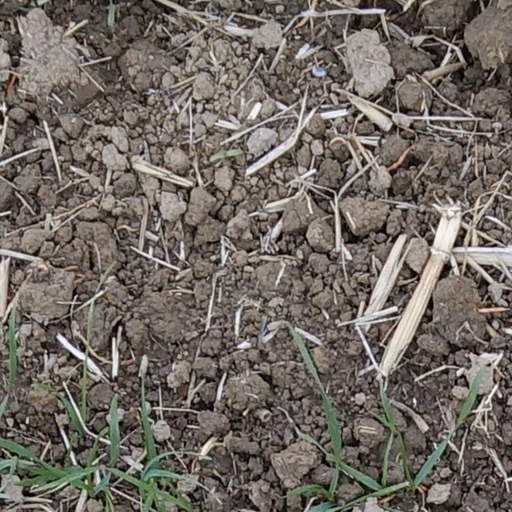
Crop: wheat